Manuel Becerra (Madrid Metro)

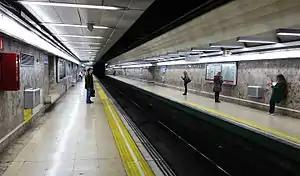

Manuel Becerra is a station on Line 2 and Line 6 of the Madrid Metro, located in the Plaza de Manuel Becerra, Salamanca district in fare Zone A. The station is named after the plaza, which was named for 19th-century politician Manuel Becerra y Bermúdez.